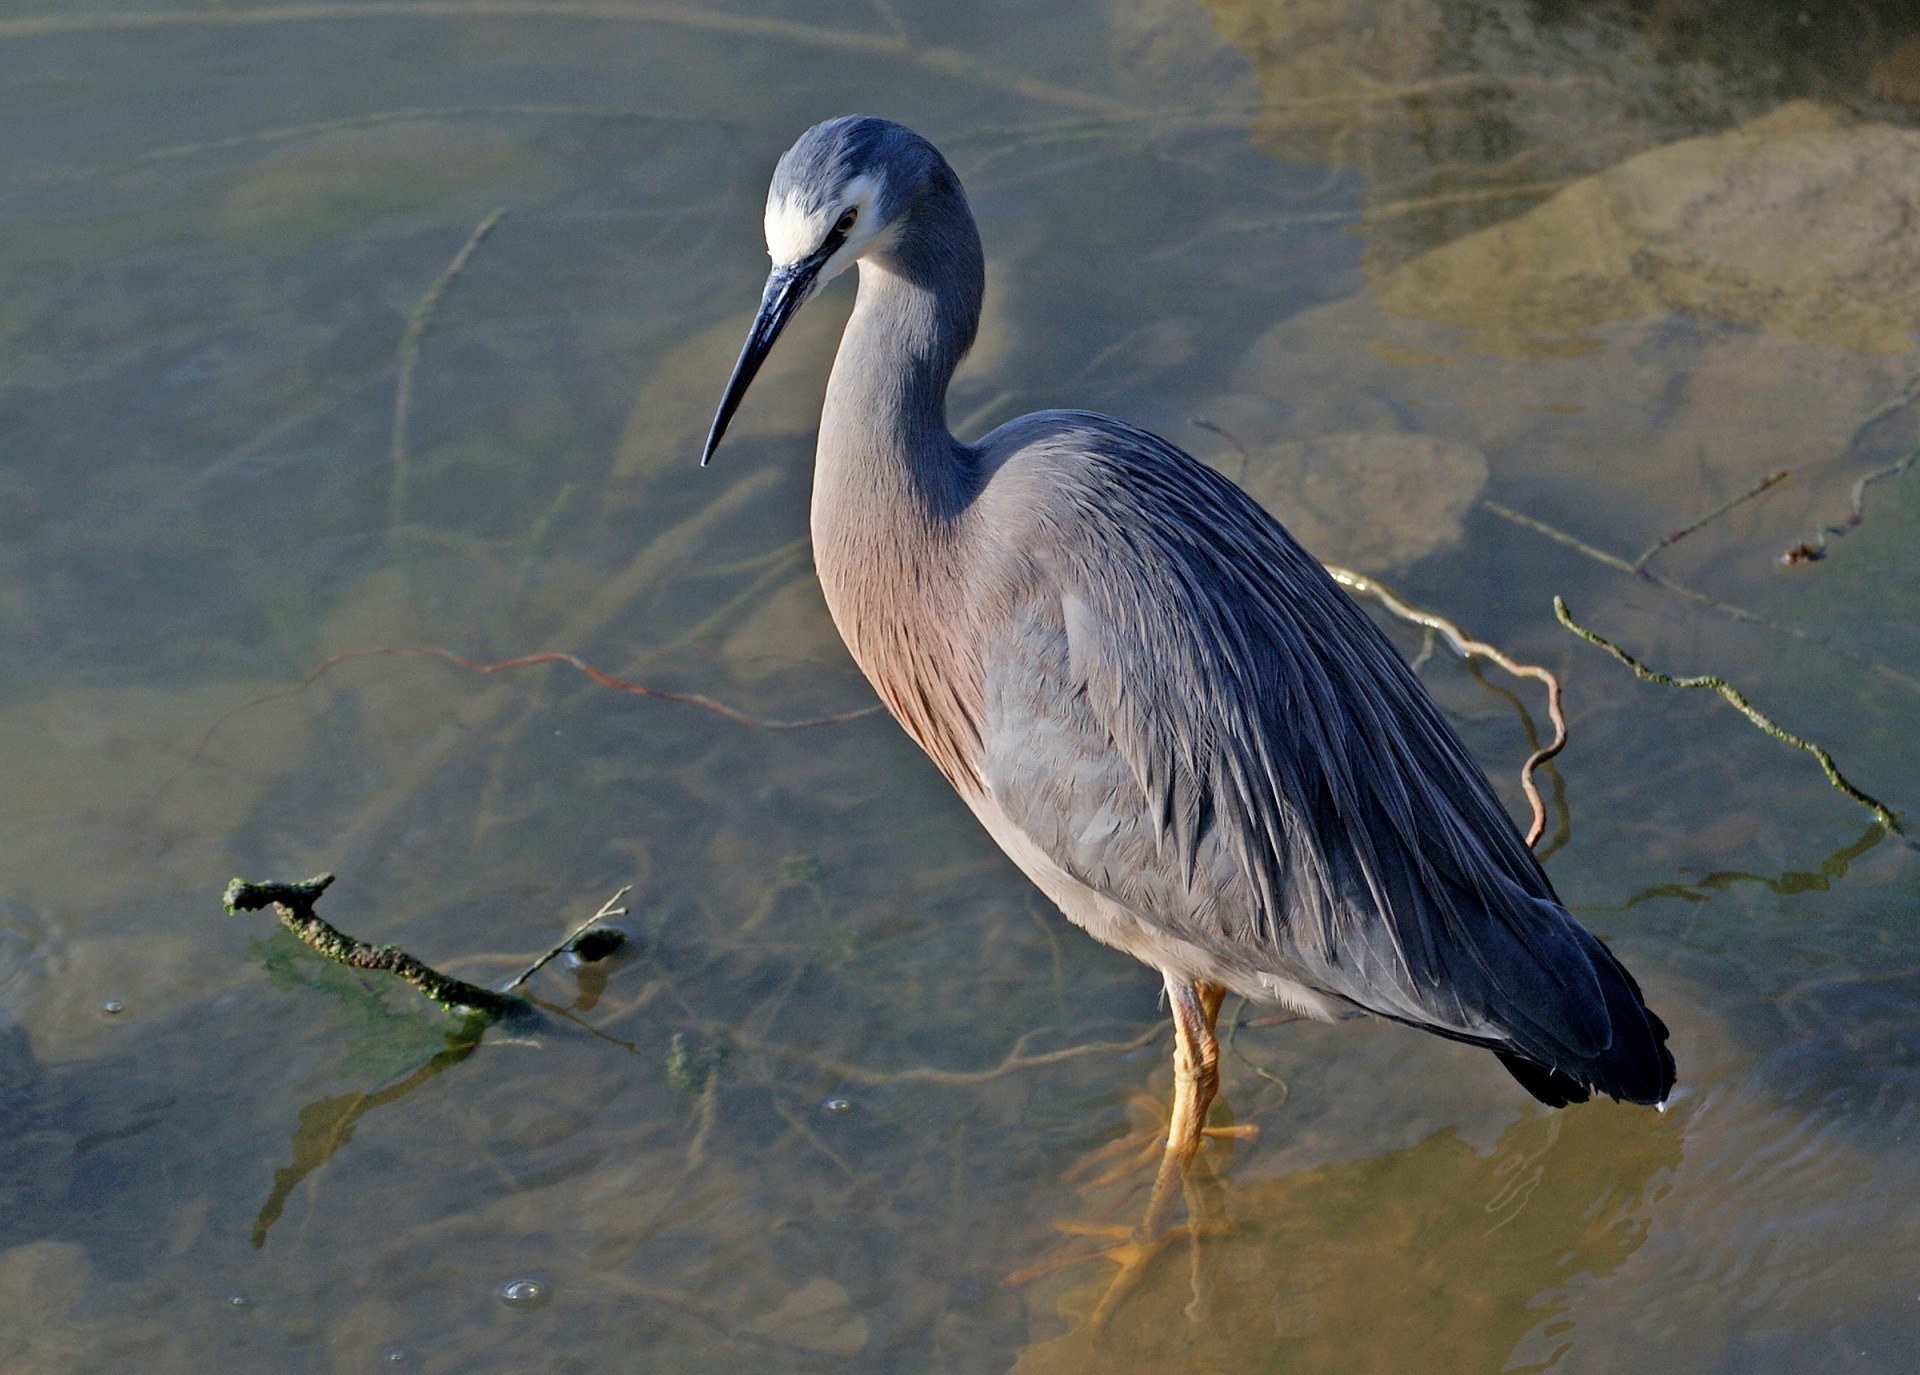
water, nature, bird, wing, wildlife, wild, standing, portrait, reflection, beak, fauna, plumage, neck, legs, head, wetland, vertebrate, heron, water bird, white faced heron